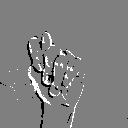
ASL letter: t